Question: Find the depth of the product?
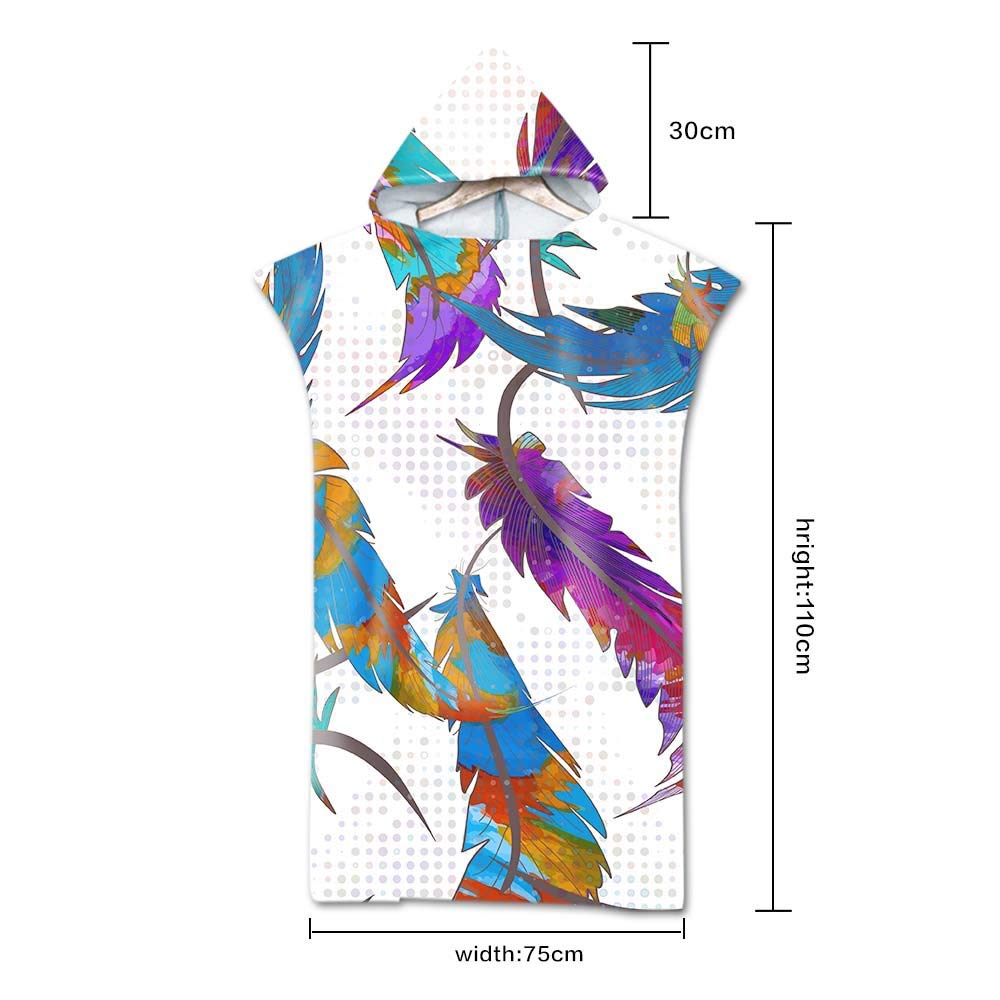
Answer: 110.0 centimetre